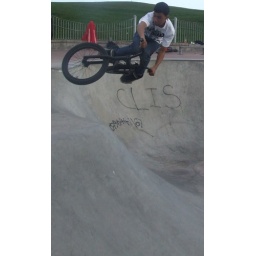
down table in bowl